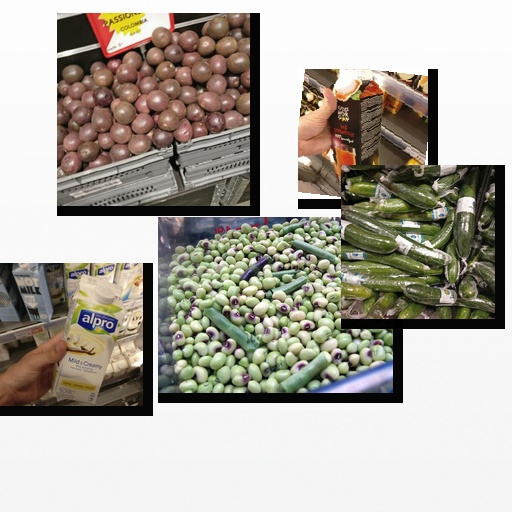
Food items: cucumber, grapefruit_juice, vanilla_soy_yogurt, passion_fruit, peas